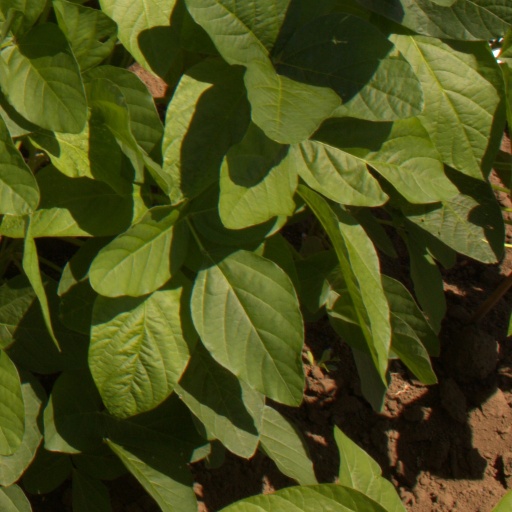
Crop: soybean